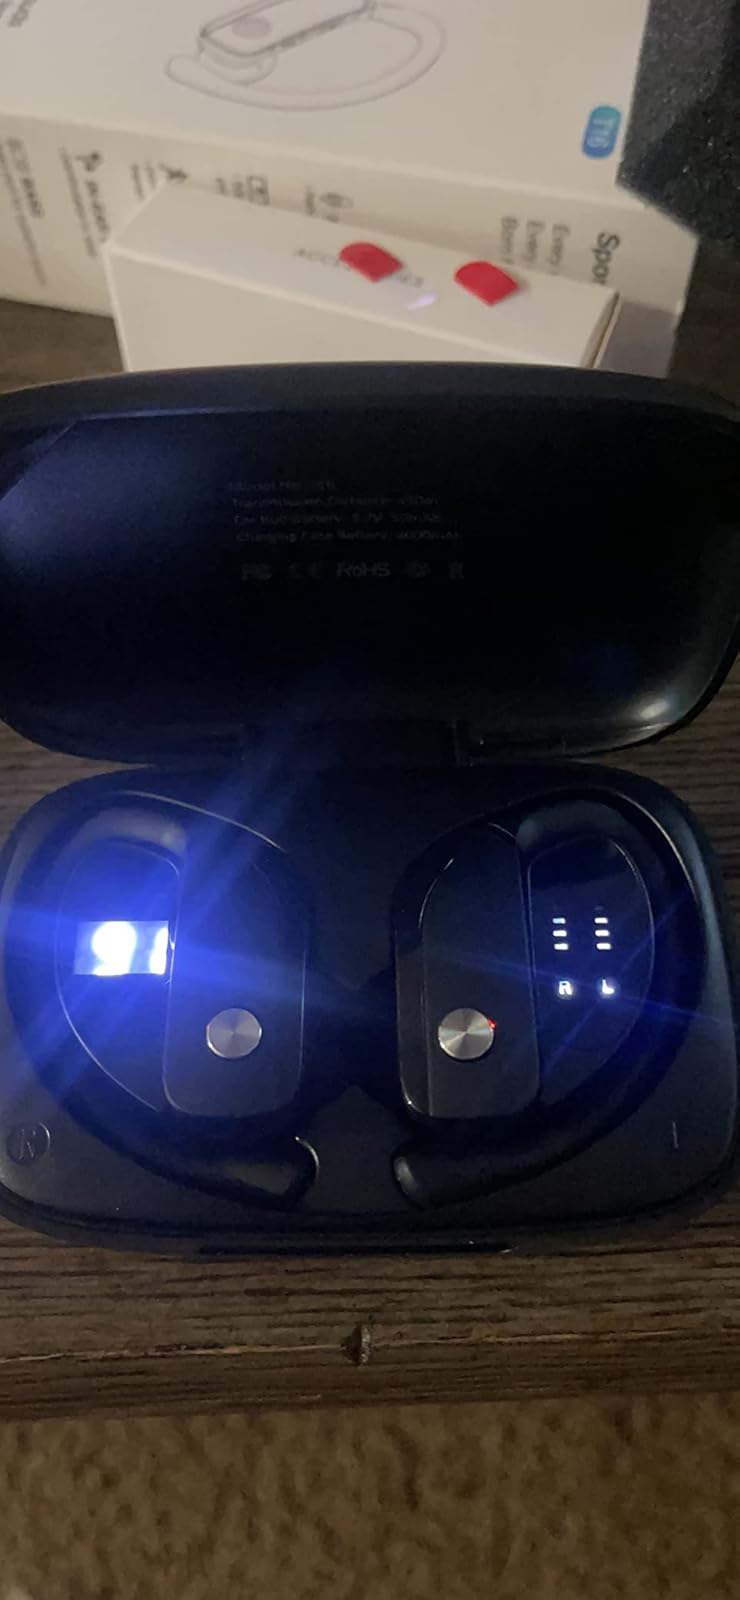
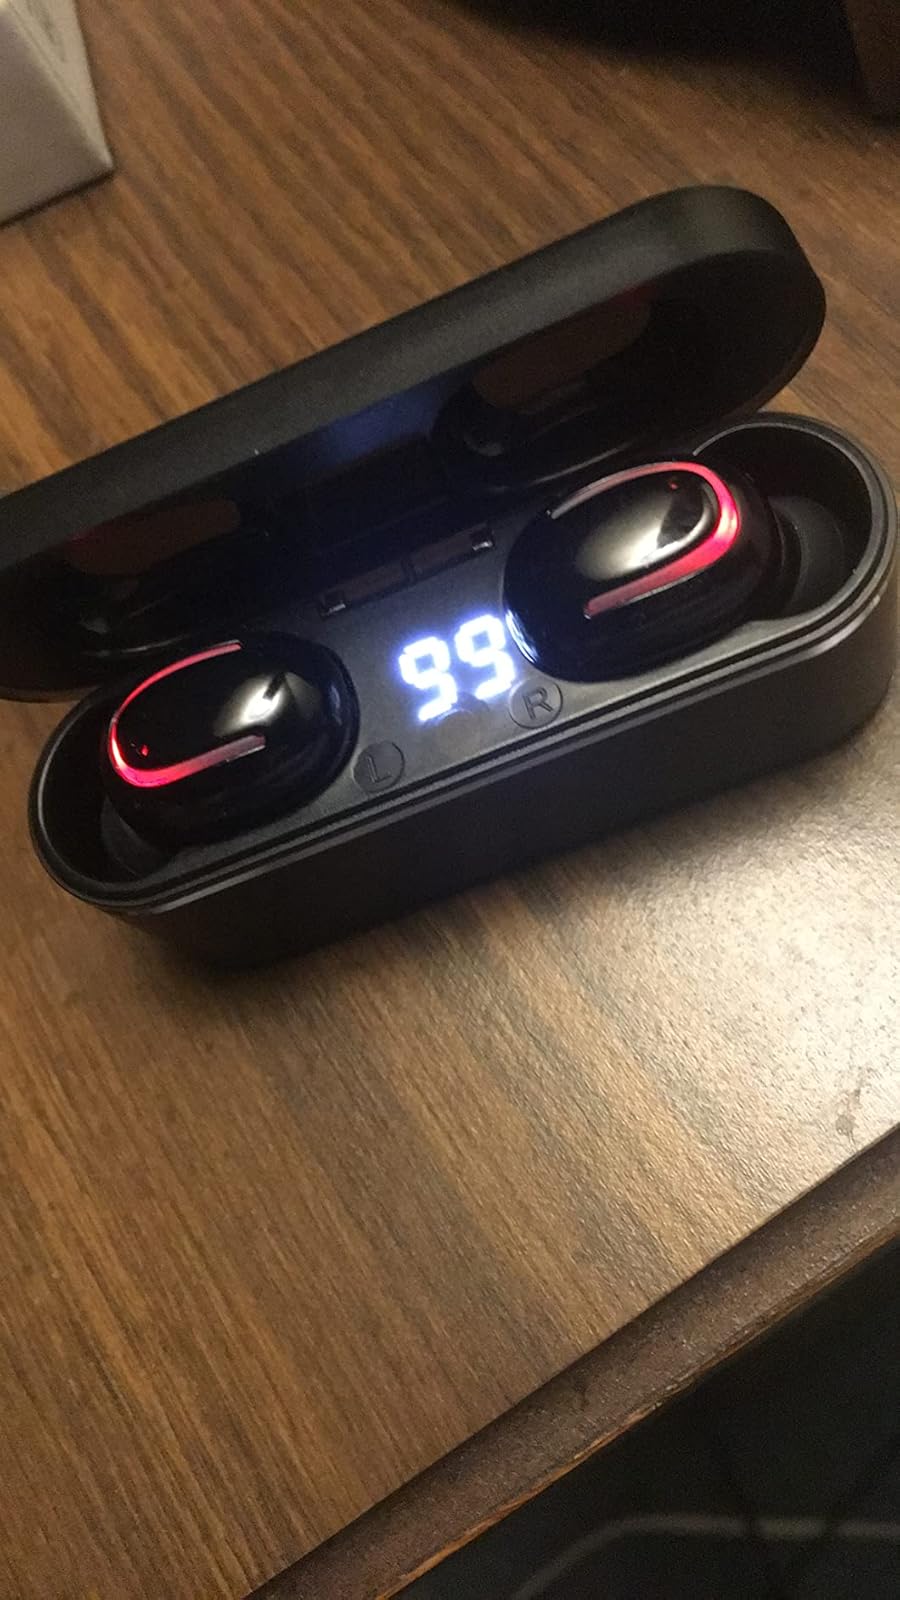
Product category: earbuds
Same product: no